Field hockey at the 1928 Summer Olympics – Men's team squads

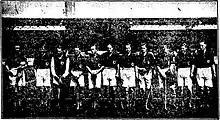
The Dutch Hockey team

The following is the Netherlands roster in the men's field hockey tournament of the 1928 Summer Olympics.